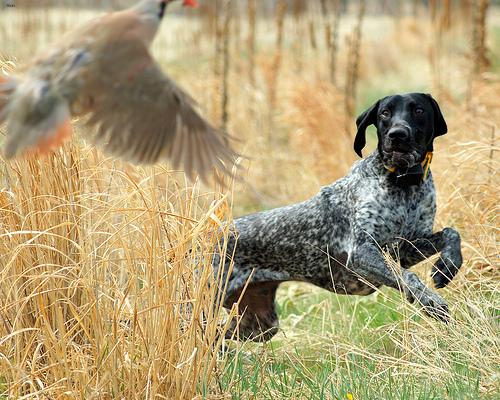
Breed: german shorthaired